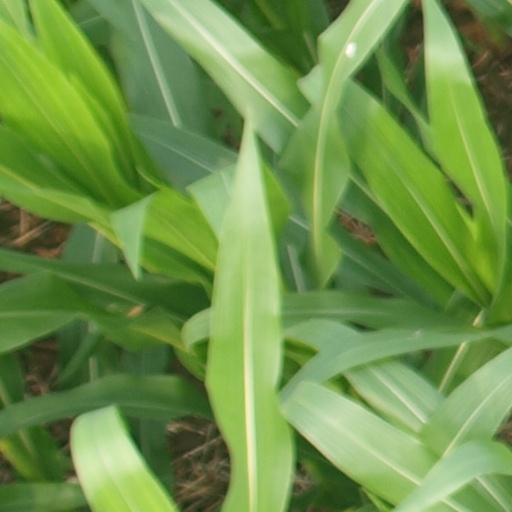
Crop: maize; corn